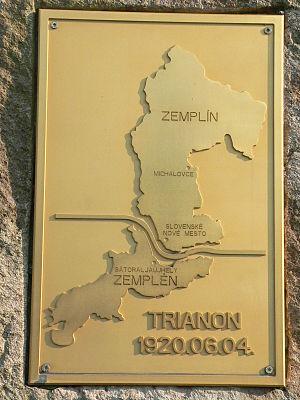
Traité de Trianon, 1920
Le Zemplin ou Comitat de Zemplin est une région d'Europe centrale.